Chalandritsa

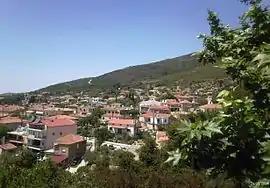
Chalandritsa

Chalandritsa is a town and a community in Achaea, West Greece, Greece. Since 2011 local government reform it is part of the municipality Erymanthos, of which it is the seat of administration. Chalandritsa is situated in hills north of the river Peiros, 17 km south of Patras. The community consists of the settlements Chalandritsa, Mastoraiika-Stamaiika and Kydonies. From 1835 until 1912, and again from 1998 until 2011 it was a municipal district and the seat of the municipality of Farres. Chalandritsa is at the edge of a seismic fault, which caused a minor earthquake in February 2008.